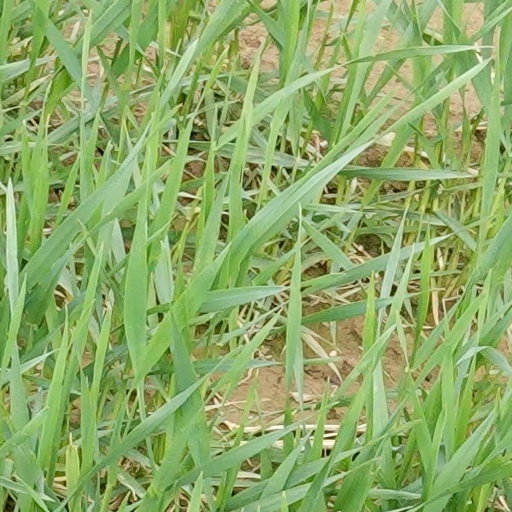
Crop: wheat